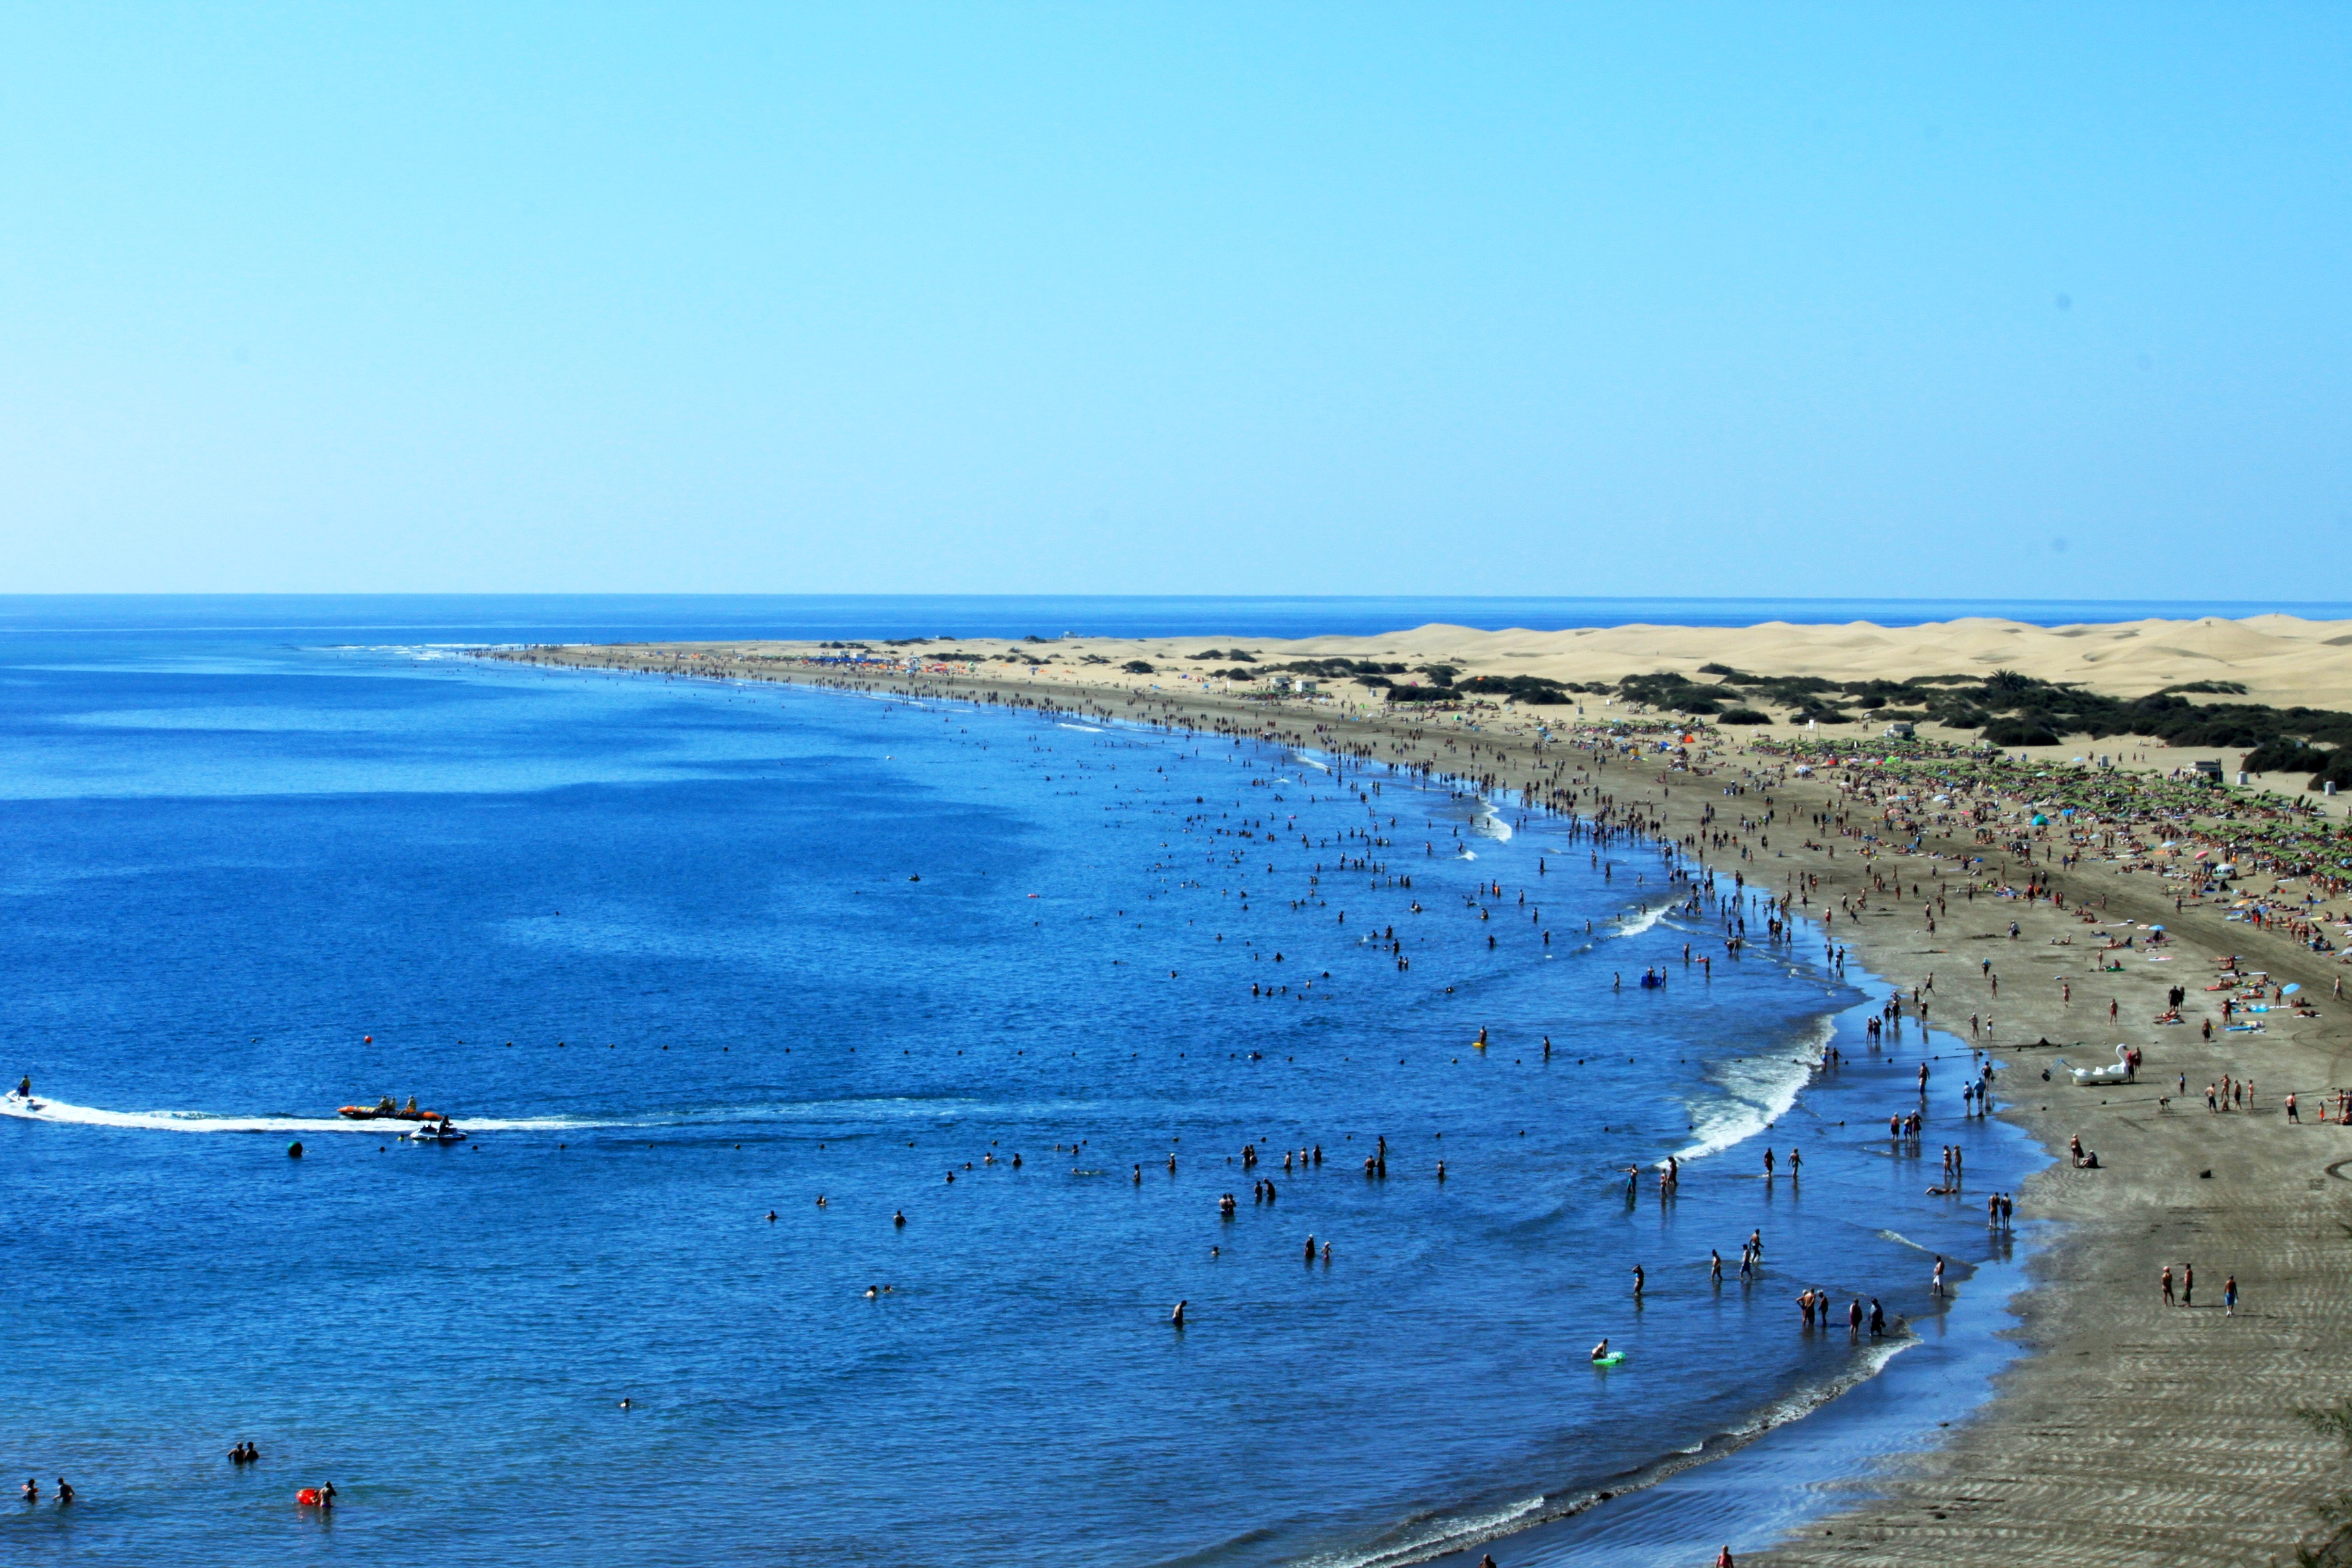
beach, sea, coast, sand, ocean, horizon, sun, dune, shore, wave, summer, vacation, cove, bay, body of water, dunes, spain, islands, cape, maspalomas, canary, mudflat, canaria, wind wave